Describe the emotion expressed in this image:  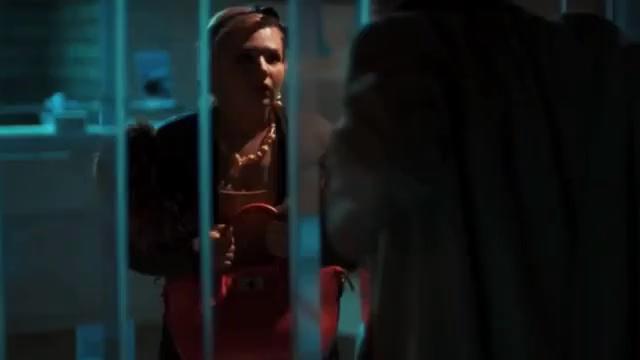
This person displays Pain, valence and arousal with low intensity.